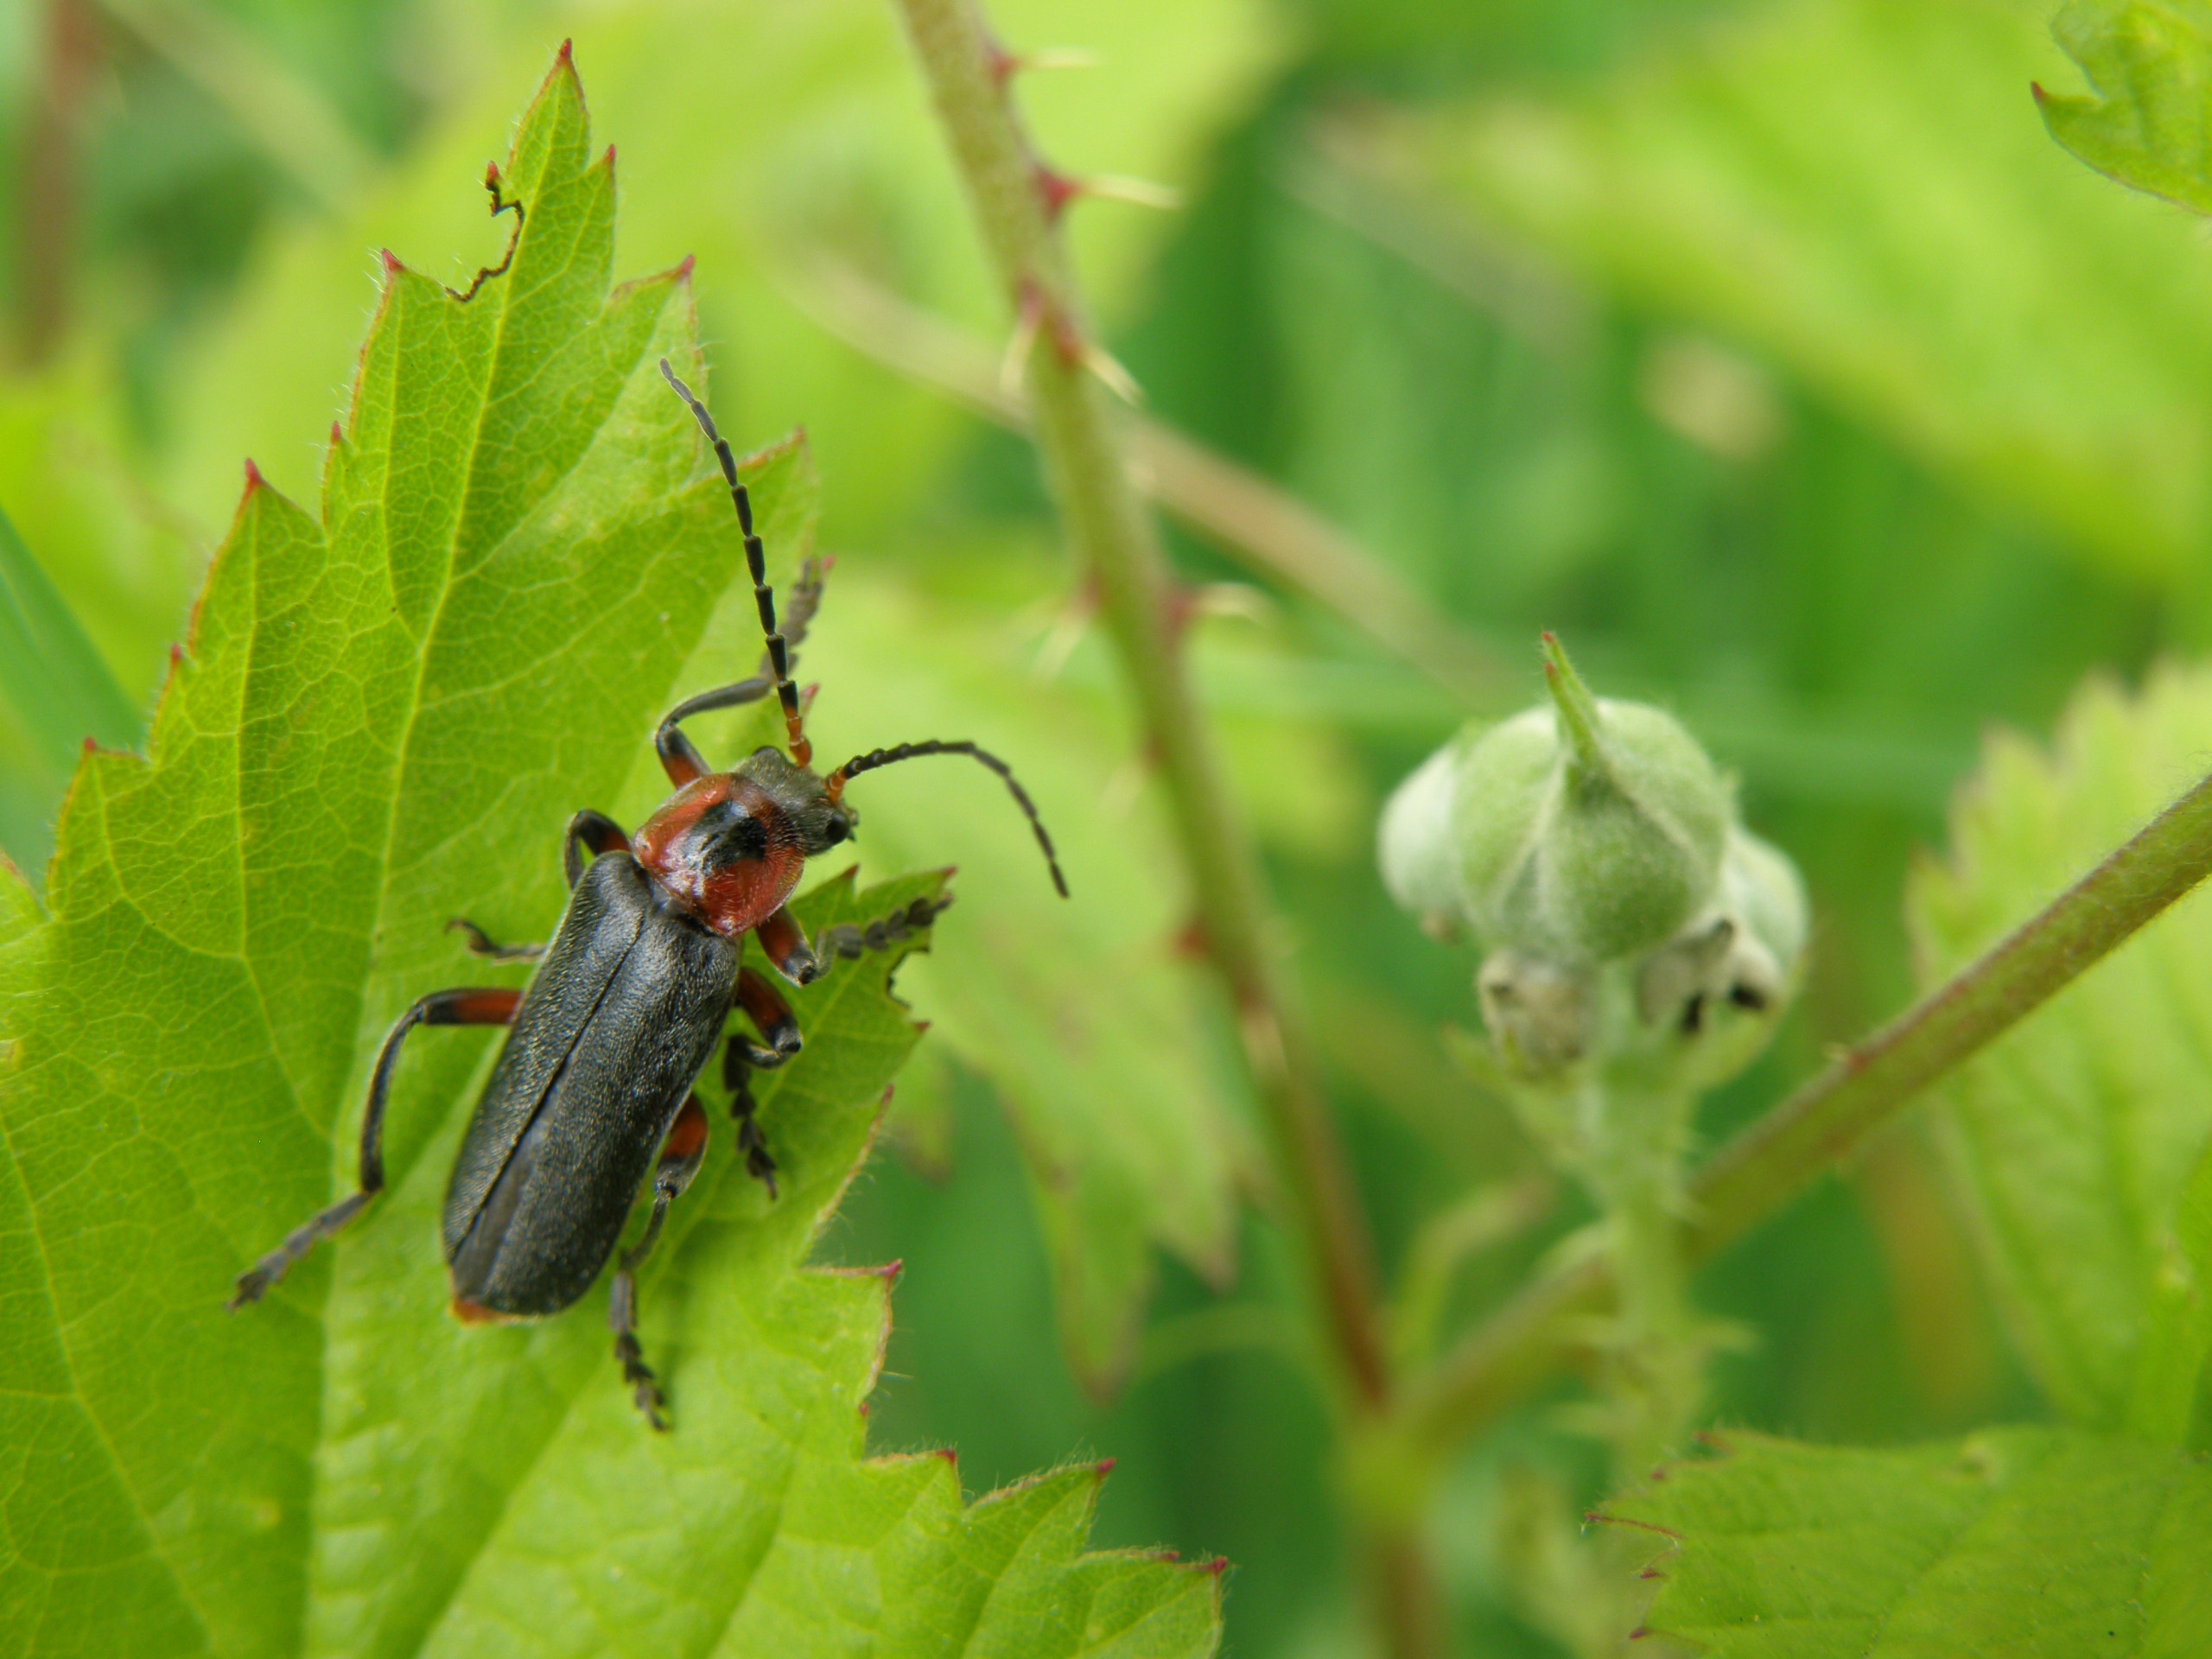
nature, plant, photography, leaf, flower, wildlife, bush, green, insect, botany, fauna, invertebrate, close up, leaves, beetle, weevil, macro photography, leaf beetle, longhorn beetles